Coconut sugar

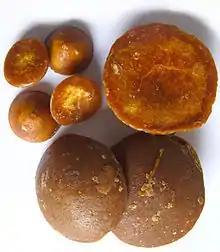
Brown coconut sugar

Coconut sugar (also known as coco sugar, coconut palm sugar, coco sap sugar or coconut blossom sugar) is a palm sugar produced from the sap of the flower bud stem of the coconut palm.